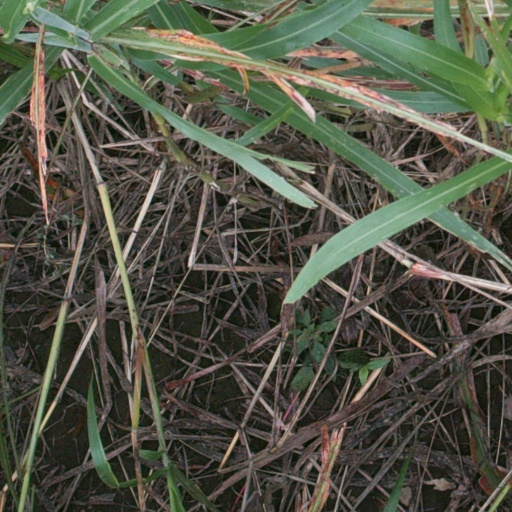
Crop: sorghum